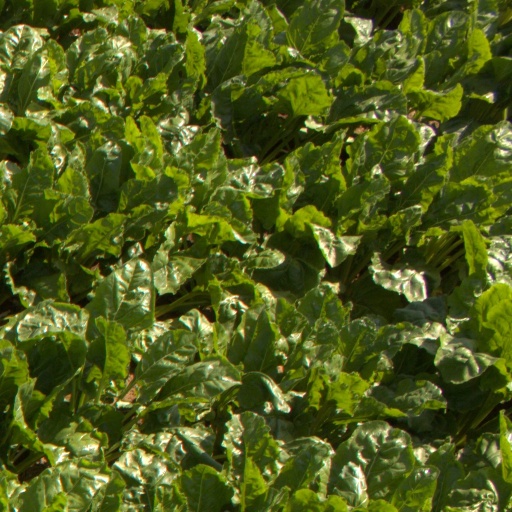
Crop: sugar beet